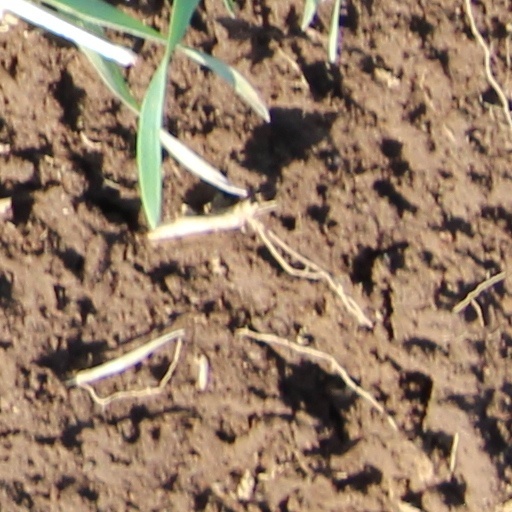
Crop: wheat